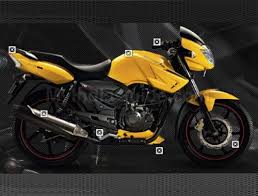
Vehicle type: Motorcycles